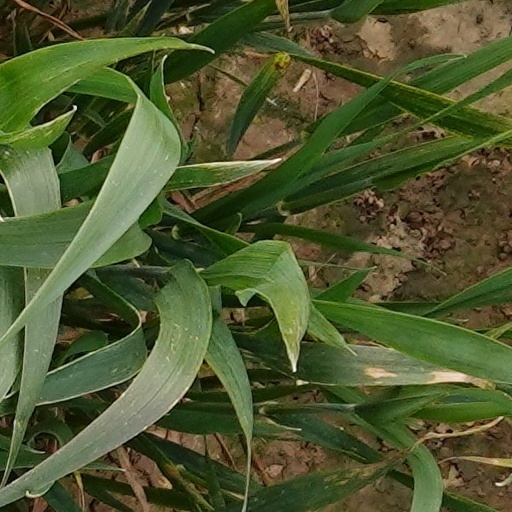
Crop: wheat